Mont Ventoux

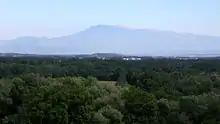
Mont Ventoux as seen from Avignon, around away.

Humans have probably scaled Mount Ventoux since prehistory. The first recorded ascent was by the influential 14th‑century French scholastic philosopher Jean Buridan who is recorded climbing Mont Ventoux before 1334 while on his way to the papal court in Avignon "in order to make some meteorological observations". The Italian poet Petrarch wrote a possibly fictional account of an ascent accompanied by his brother on 26 April 1336, in his Ascent of Mont Ventoux.